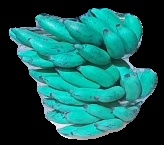
Variety: elakki-bale
Grade: grade3